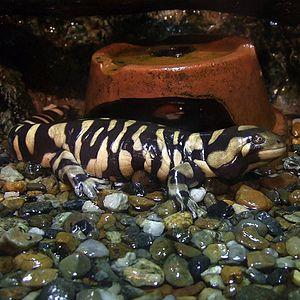
Ambystoma mavortium, la Salamandre tigrée du Texas, est une espèce d'urodèles de la famille des Ambystomatidae.